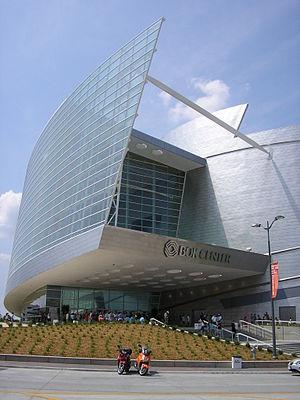
Le Bank of Oklahoma Center, ou BOK Center, est une salle omnisports située à Tulsa dans l'Oklahoma.